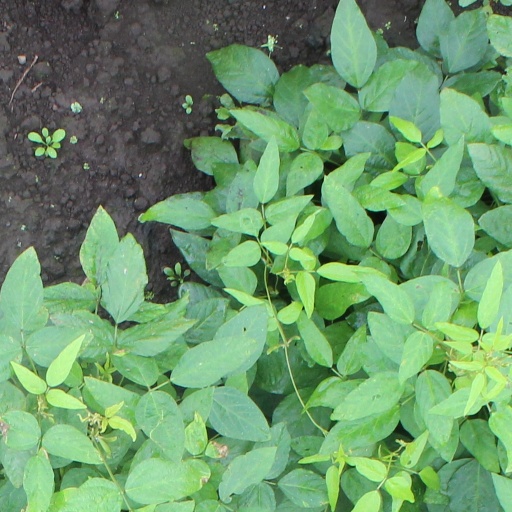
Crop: soybean